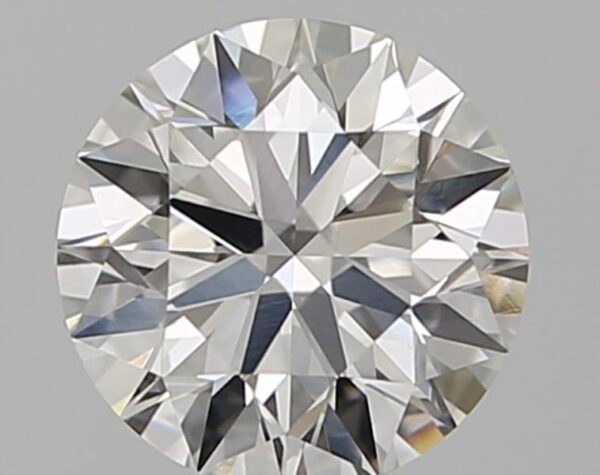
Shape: round
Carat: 1.01
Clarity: VVS1
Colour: I
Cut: EX
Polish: EX
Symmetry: EX
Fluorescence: M
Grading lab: GIA
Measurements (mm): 6.41 x 6.44 x 3.98